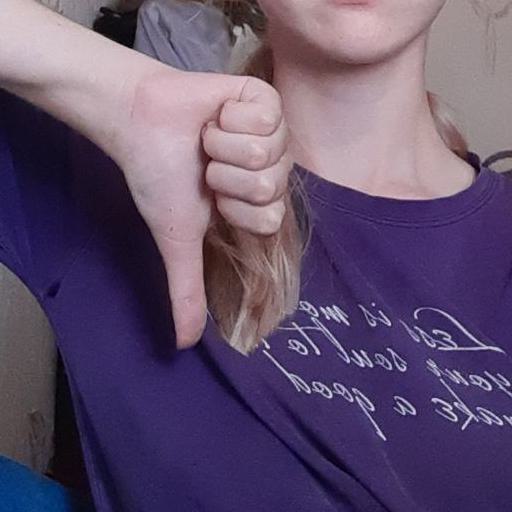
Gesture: dislike